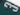
Number: 3